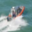
Label: ship